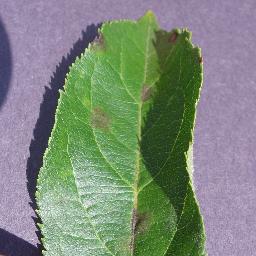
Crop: apple
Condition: scab